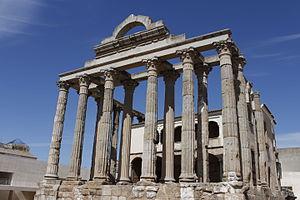
L'ensemble archéologique de Mérida, en Espagne, constitue le plus important site archéologique romain de la péninsule Ibérique. La cité d'Emerita Augusta fut fondée par Auguste en 25 av. J.-C. à l'issue de la campagne d'Espagne. Capitale de la Lusitanie, elle était destinée à recevoir les vétérans de deux légions romaines engagées aux côtés de l'Empire romain lors des guerres cantabres : la Legio V Alaudae et la Legio X Gemina.
La colonia Augusta Emerita est une cité romaine fondée en 25 av. J.-C. par le légat romain Publio Carisio sur ordre d'Auguste pour cantonner les soldats démobilisés des légions X Gemina et V Alaudae qui avaient combattu dans les guerres cantabres. Vers 15 av. J.-C., elle devient la capitale de la nouvelle province romaine de Lusitanie. Puis, jusqu'au IIIᵉ siècle, elle devient la capitale du diocèse d'Hispanie. La colonie a été affectée à la tribu Papiria.